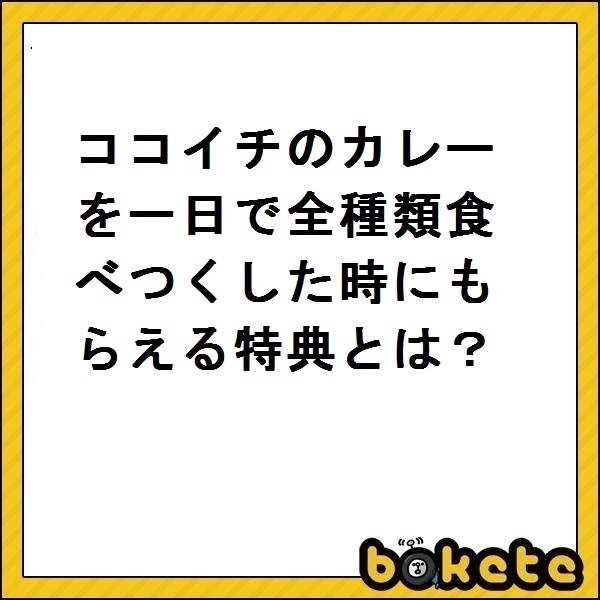
回答: ここ1番の満腹感